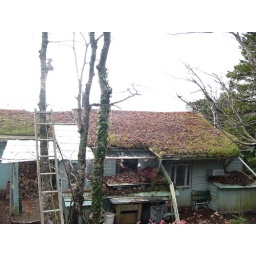
This roof is working well, Looks like hell on photo, but the house dissapear in the landscape.